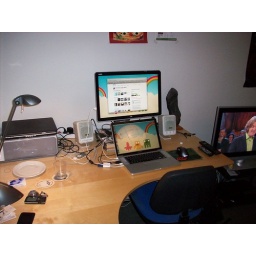
Haha, that's a lamp mirrored in the MBP screen :)